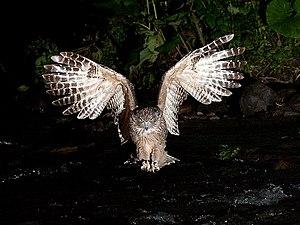
Le Grand-duc de Blakiston, aussi connu en tant que Kétoupa de Blakiston, est une espèce d'oiseaux de la famille des Strigidae. C'est le deuxième plus grand rapace nocturne après le Grand-duc d'Europe. Ce hibou essentiellement piscivore se retrouve dans l'extrême nord-est de l'Asie et au Japon, où il est extrêmement rare et nécessite des mesures de conservation.